Super Xevious: GAMP no Nazo

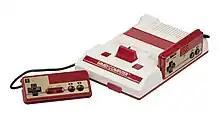
"Super Xevious: GAMP no Nazo" was created from Namco's efforts to cash in on the success of "Xevious", following its overwhelming success on the Family Computer (pictured above).

"Super Xevious: GAMP no Nazo" was designed by Namco as a sequel to the original "Xevious". Development was assisted by Tose, a company that produces games for other developers. "GAMP no Nazo" was not designed by series creator Masanobu Endo, as a year before its release he left Namco to form his own company, Game Studio. Endo was against the idea of a sequel to "Xevious" as he felt it was unnecessary. The overwhelming success of the Family Computer home version of "Xevious" prompted Namco to disregard Endo's wishes, and create a sequel to cash in on the game's popularity. Despite its similar title and gameplay, "GAMP no Nazo" and the arcade game "Super Xevious" have little in common. The game's title translates to "The Mystery of GAMP" or "The Riddle of GAMP", a nod to the game's usage of puzzle-solving and mystery.